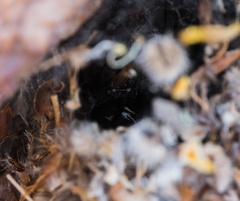
Species: Lactrodectus_hesperus